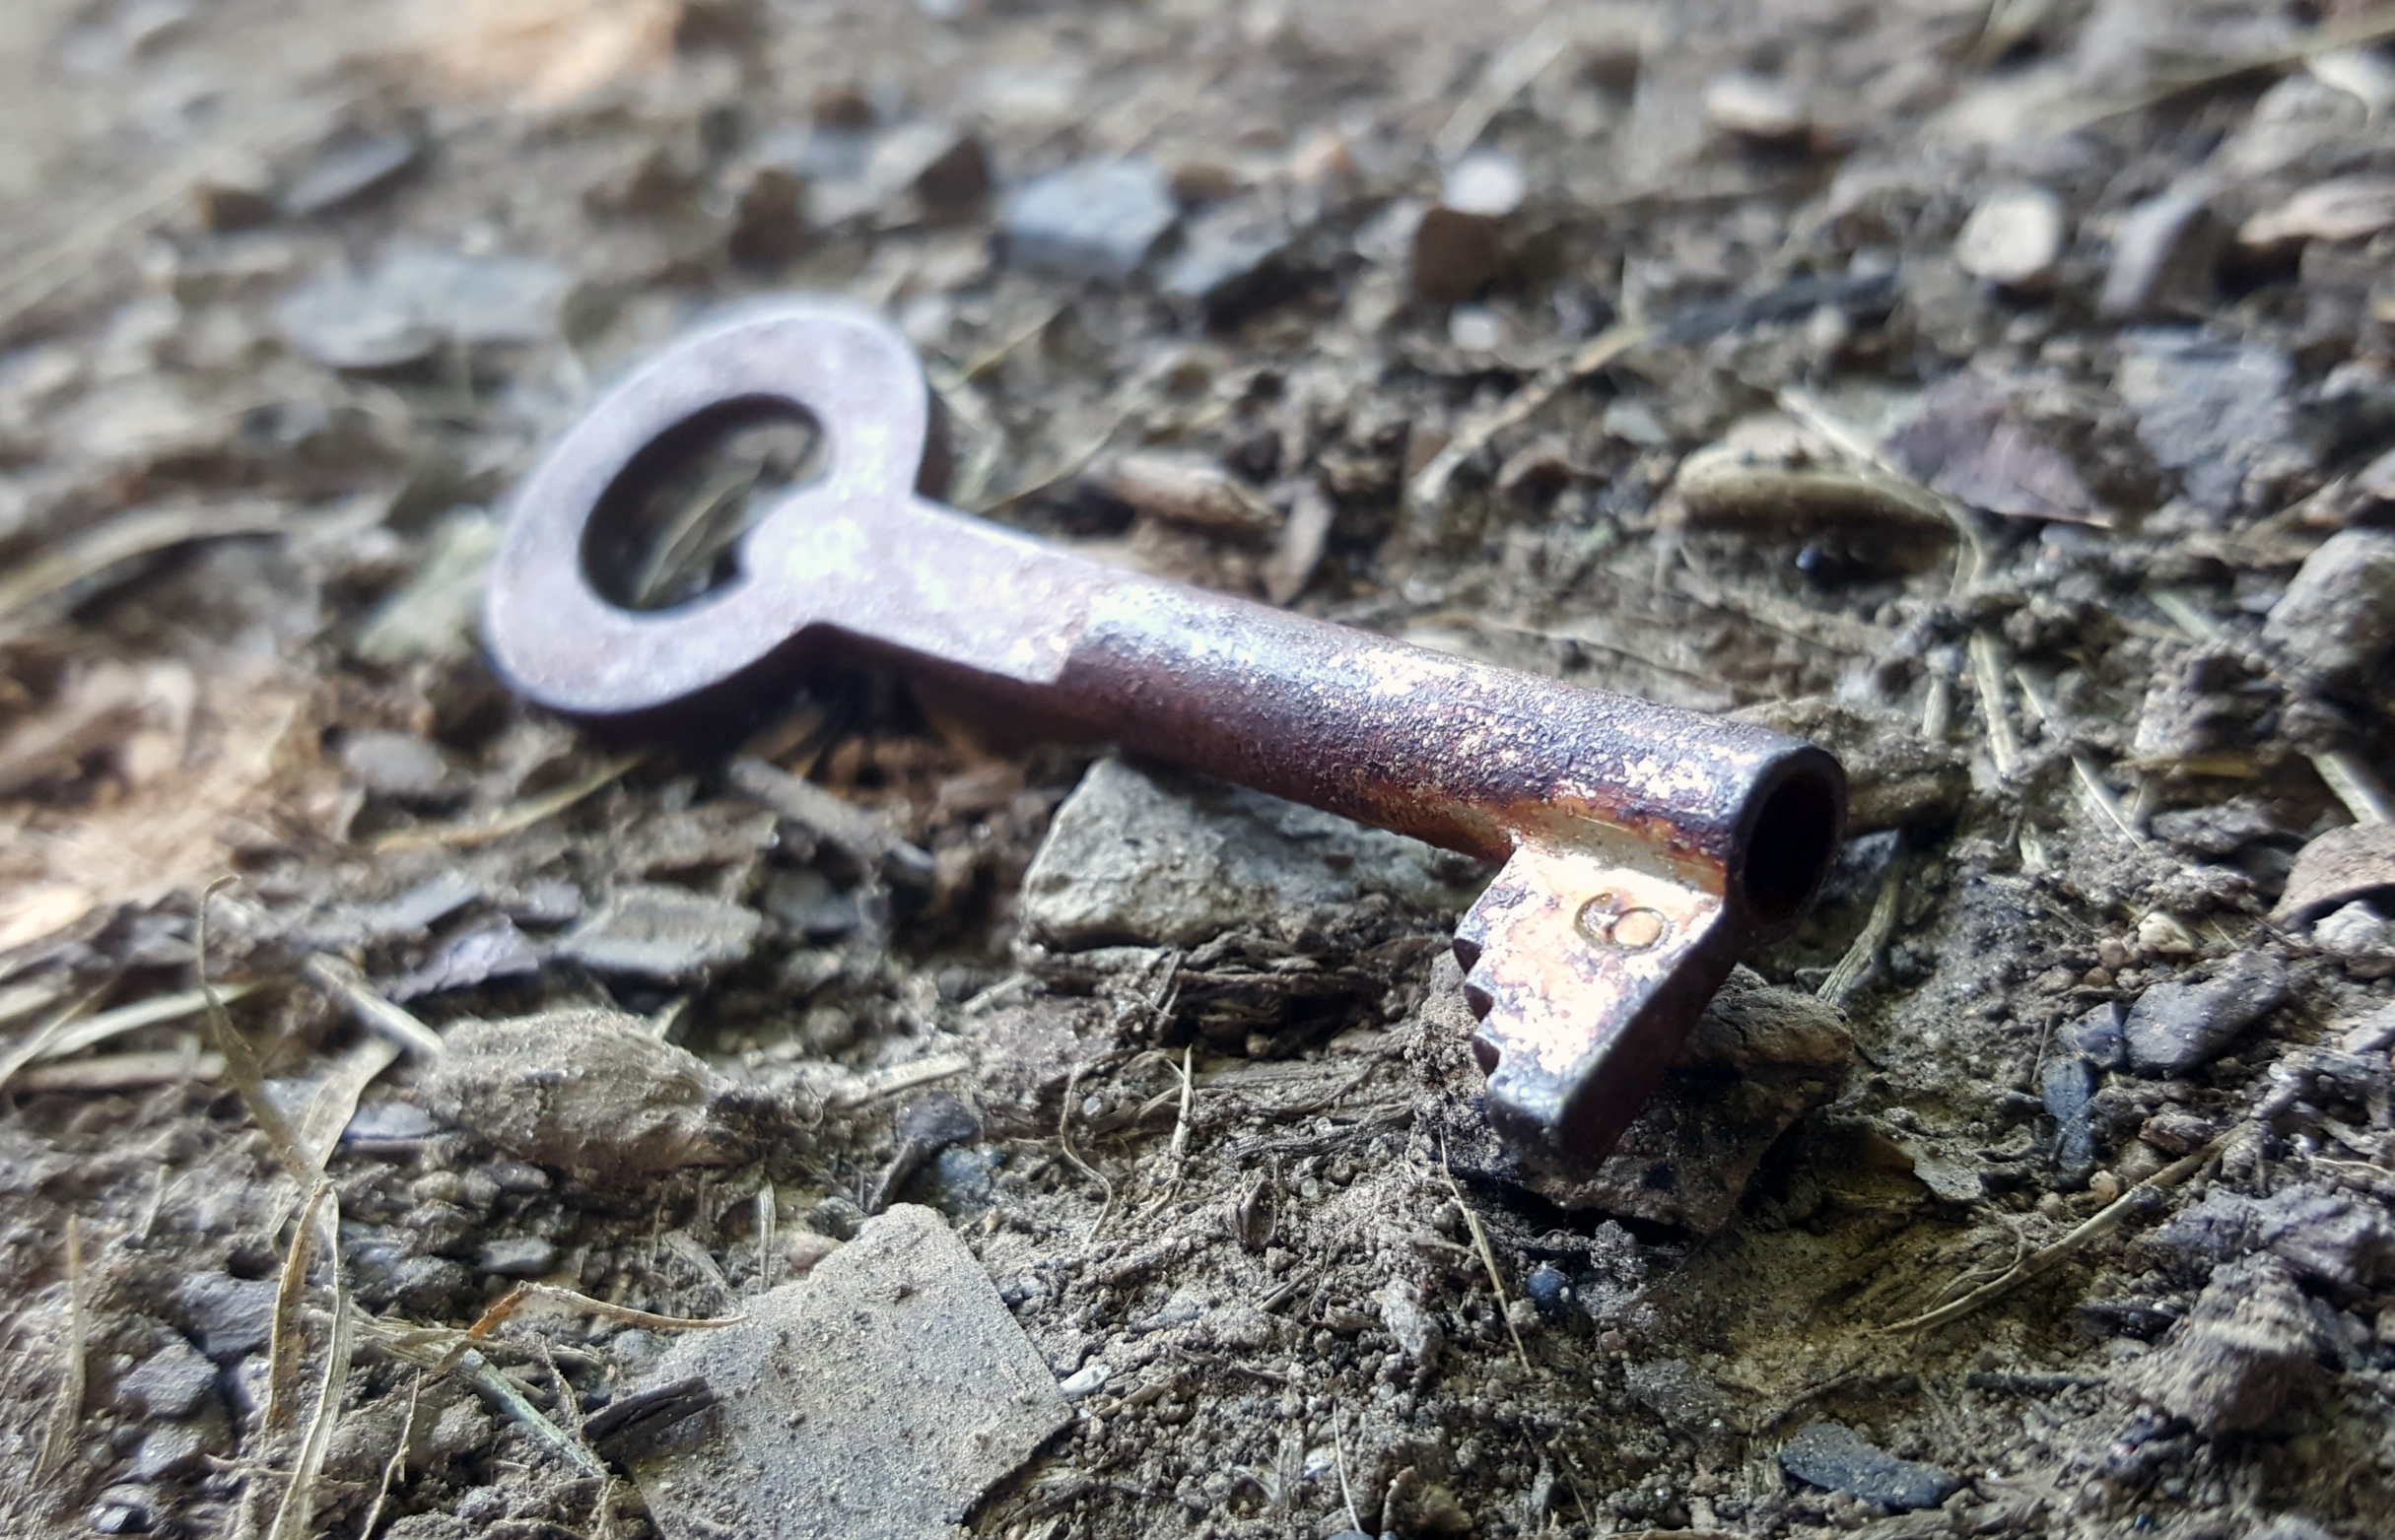
metal, soil